The Man in the Moone

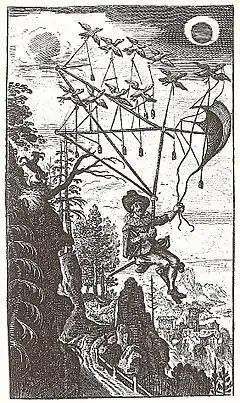
Frontispiece of "Der Fliegende Wandersmann nach dem Mond", 1659

Until Grant McColley, a historian of early Modern English literature, published his "The Date of Godwin's "Domingo Gonsales"" in 1937, it was thought that Godwin wrote "The Man in the Moone" relatively early in his life – perhaps during his time at Christ Church from 1578 to 1584, or maybe even as late as 1603. But McColley proposed a much later date of 1627 or 1628, based on internal and biographical evidence. A number of ideas about the physical properties of the Earth and the Moon, including claims about "a secret property that operates in a manner similar to that of a loadstone attracting iron", did not appear until after 1620. And Godwin seems to borrow the concept of using a flock of strong, trained birds to fly Gonsales to the Moon from Francis Bacon's "Sylva sylvarum" ("Natural History"), published in July 1626. All this evidence supports McColley's dating of "1626–29, with the probable years of composition 1627–28", which is now generally accepted.